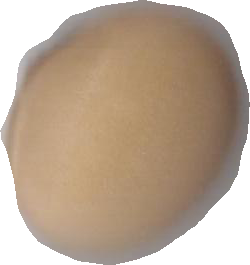
Variety: Anjasmoro